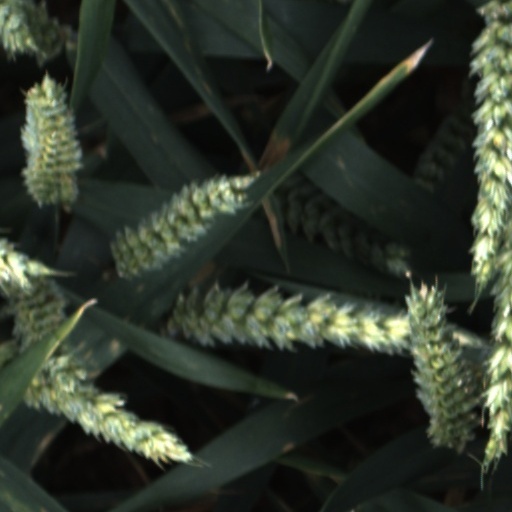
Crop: wheat